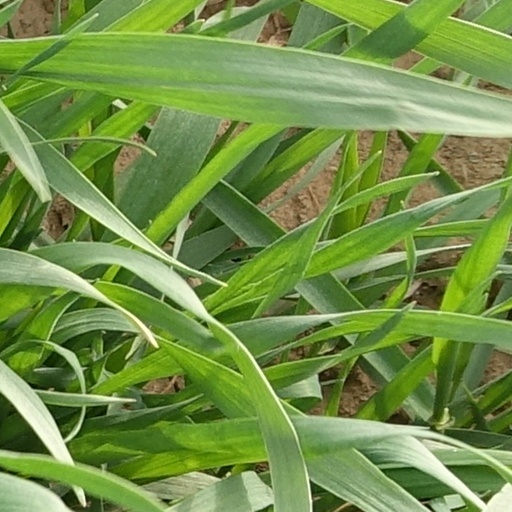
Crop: wheat